Army One

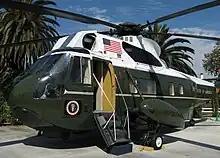
VH-3A tail number 150617, the same helicopter as in the above image, on display at the Nixon Library. It was in the presidential fleet from 1961 to 1976, and often flew as Army One.

The best known helicopters that used the Army One callsign were Sea King VH-3A helicopters that were part of the presidential fleet from 1961 to 1976. During its presidential service, the helicopter was known either as Army One or Marine One, depending on whether Army or Marine pilots were operating the craft. The helicopter, with seats for sixteen, had a seat reserved for the president and the first lady, and single, smaller seats for the two Secret Service agents who always flew with the presidential party.